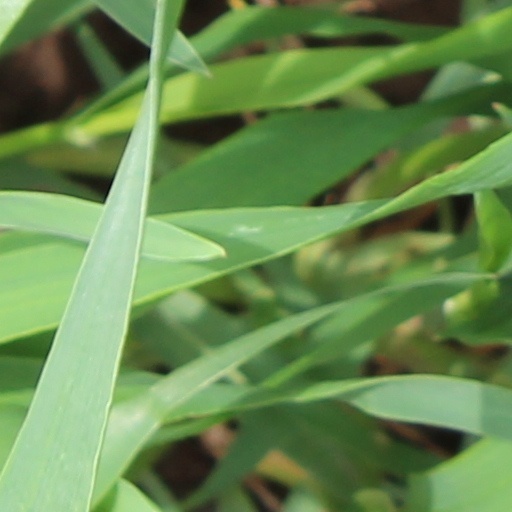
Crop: wheat